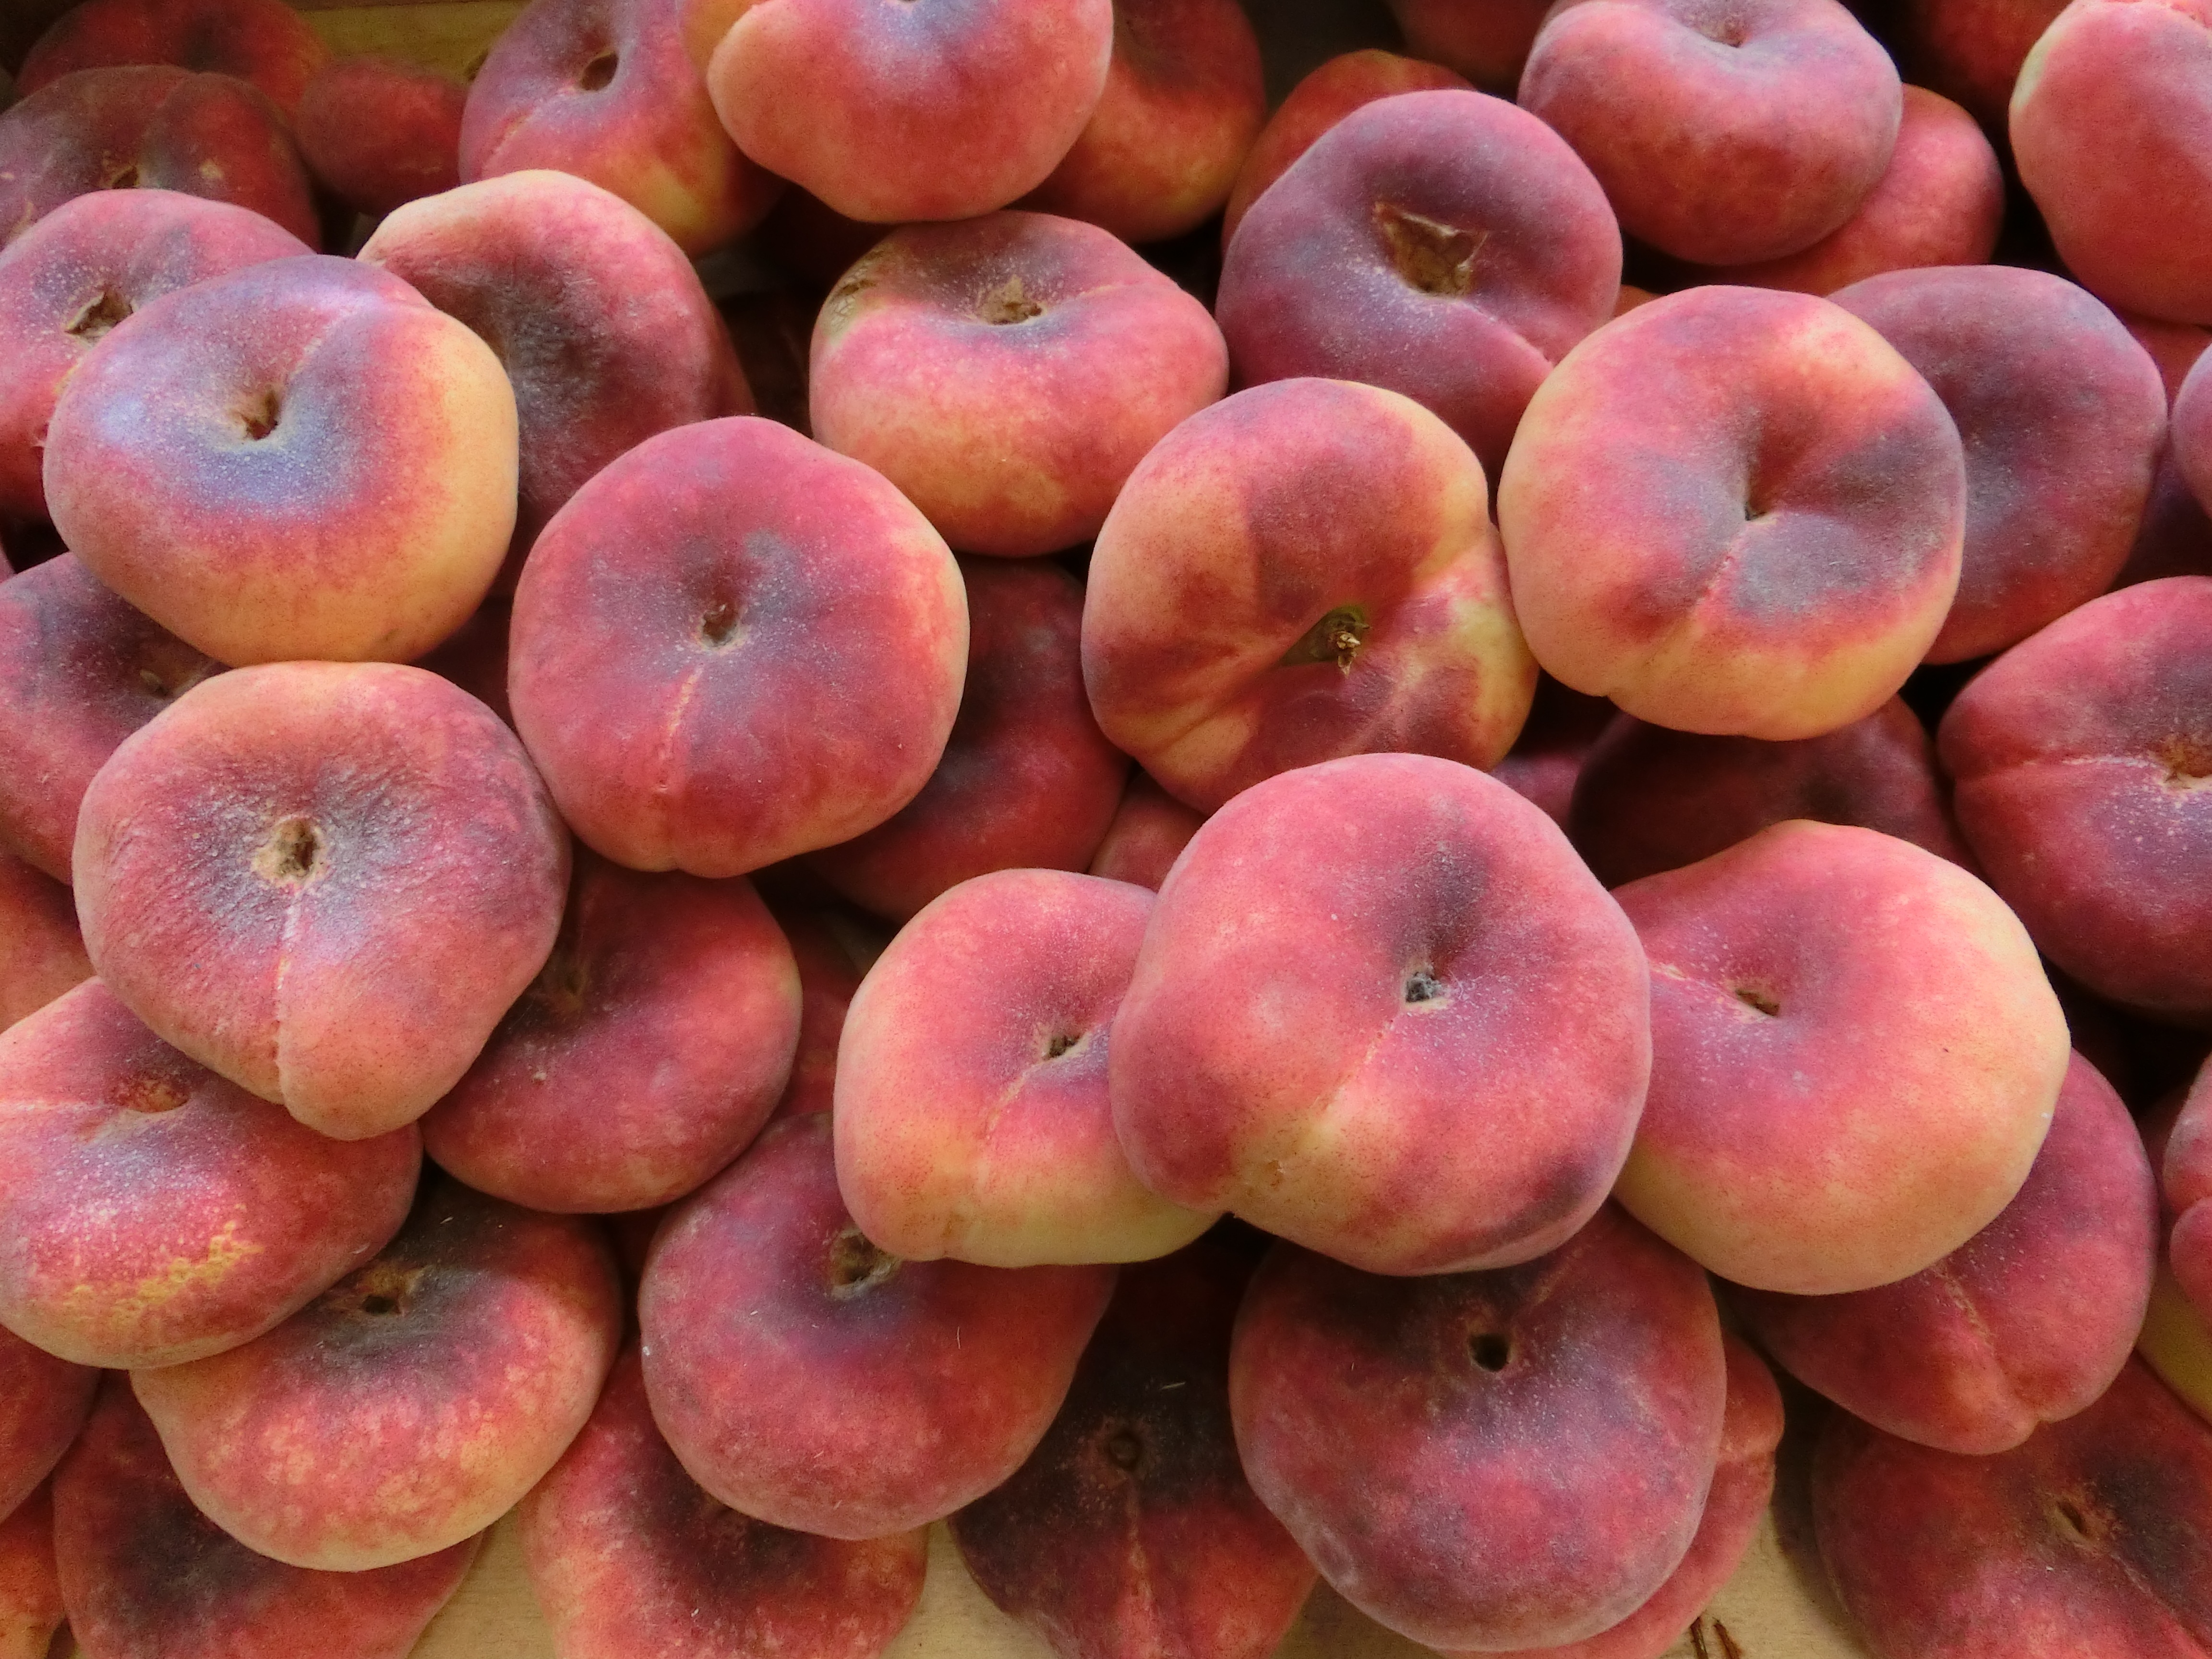
plant, fruit, food, produce, market, peach, fruits, peaches, flowering plant, rose family, nectarine, land plant